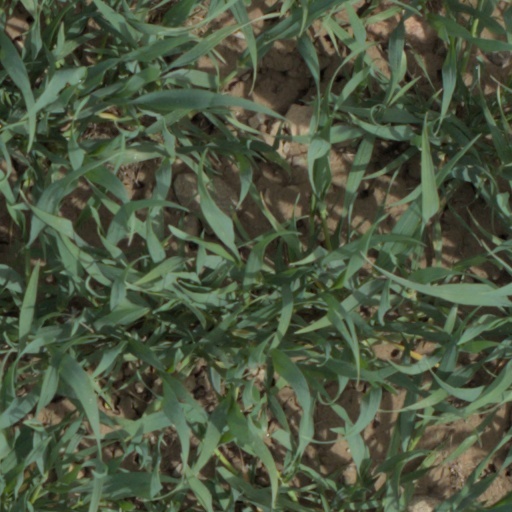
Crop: wheat